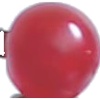
Label: Redcurrant 1